Master System

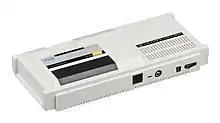
Mark III rear view

On July 15, 1983, Sega released its first video game console, the SG-1000, in Japan. The launch coincided with the same day its competitor Nintendo launched the Famicom. In 1984, parent company Gulf and Western Industries divested its non-core businesses including Sega, and Sega president Hayao Nakayama was installed as CEO. Sega released another console, the SG-1000 II, featuring several hardware alterations, including detachable controllers. Nakayama and Sega co-founder David Rosen arranged a management buyout with financial backing from CSK Corporation and installed CSK CEO Isao Okawa as chairman.